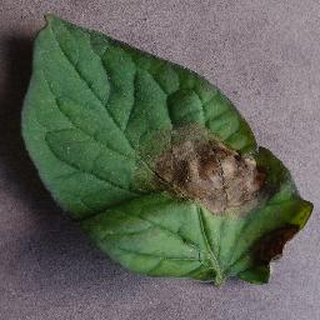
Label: tomato_late_blight